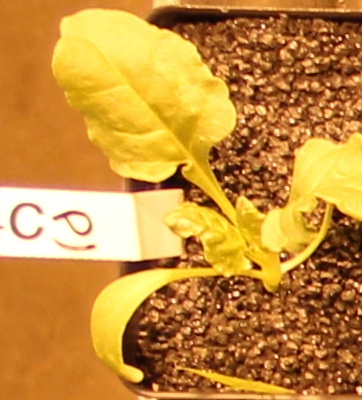
Label: Sugar beet